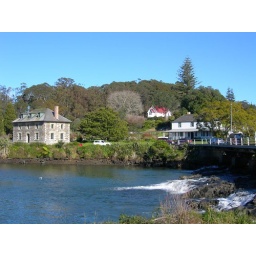
The oldest Stone building and one of the oldest wooden homes in New Zealand at Keri Keri.